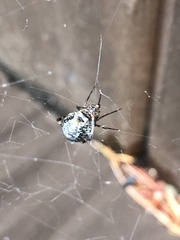
Species: Parasteatoda_tepidariorum